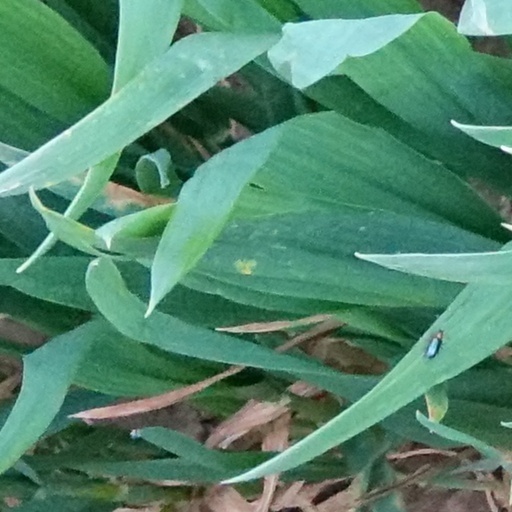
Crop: wheat